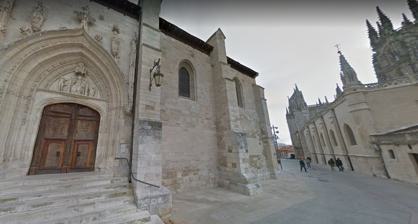
Building: San Nicolás de Bari, Burgos
Country: Spain
Year built: 1408
Church building in Burgos, Spain Iglesia San Nicolas de Bari behind the Cathedral of Burgos Iglesia de San Nicolás de Bari is a Catholic church on Fernán González street in Burgos , Spain , located next to the Camino de Santiago, behind the Cathedral of Burgos . It is mainly known for having one of the largest altarpieces in Spain and the only one carved in limestone . Since the Church of San Esteban was turned into a museum, it has served as the seat of the parish of San Esteban. Description The church was built in 1408, replacing another Romanesque temple. Inside the temple presides one of the most monumental altarpieces of the Castilian Renaissance art, designed and produced in the fifteenth century by Simón de Colonia and his son Francisco de Colonia The altarpiece dedicated to St. Nicholas is an imposing retable that is unique among its contemporaries in terms of its size and its materials. It is both the largest lay commissioned carved retable from late medieval Burgos and the only altarpiece made from stone that survives from the city's late medieval period Main altarpiece of the church This main altarpiece was financed by the Burgos merchant Don Gonzalo Lopez de Polanco prior to his death in 1505. The work measures 15.55 by 9.04 meters and is made of a porous limestone from Hontoria de Cantera, a small town in the province of Burgos. This type of stone was often used in the construction of buildings, including the Cathedral of Burgos and the Monasteries of San Pablo but was seldom used for altarpieces. The high altarpieces from the Cathedral of Toledo (c. 1498–1504), the Cathedral of Seville (c. 1482–1492), the Carthusian Monastery of El Paular (c. 1490–1500), and the Cathedral of Oviedo (c. 1500–1505), are all of  similar in scale to the San Nicolas de Bari's  altarpiece but the majority of these works were carved from wood and then polychromed. In addition to its Gothic tombs, the Renaissance arch of María Sáez de Oña and Fernando de Mena and the tables of the Burgos School of the Master of San Nicolás are also of great interest. Many of the works of art were also paid for by the Polanco family. The Church of San Nicolas de Bari in Burgos was declared a National Monument in Spain on January 26, 1917. References